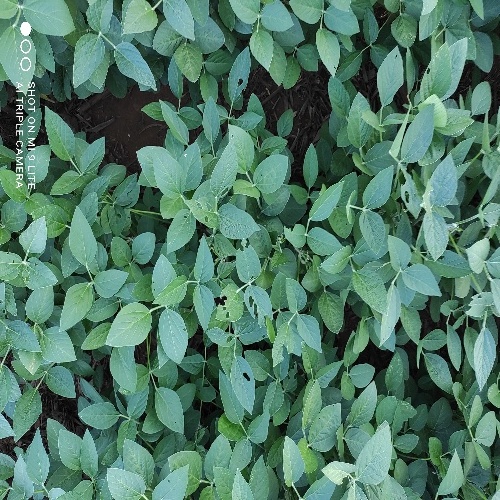
Label: Caterpillar